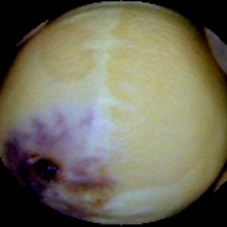
Label: Spotted